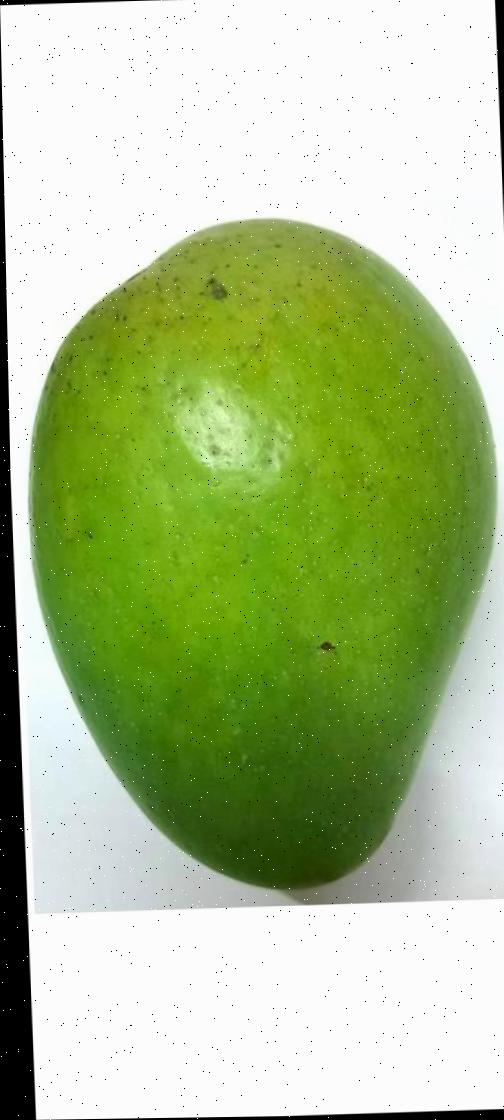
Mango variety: Amrapali